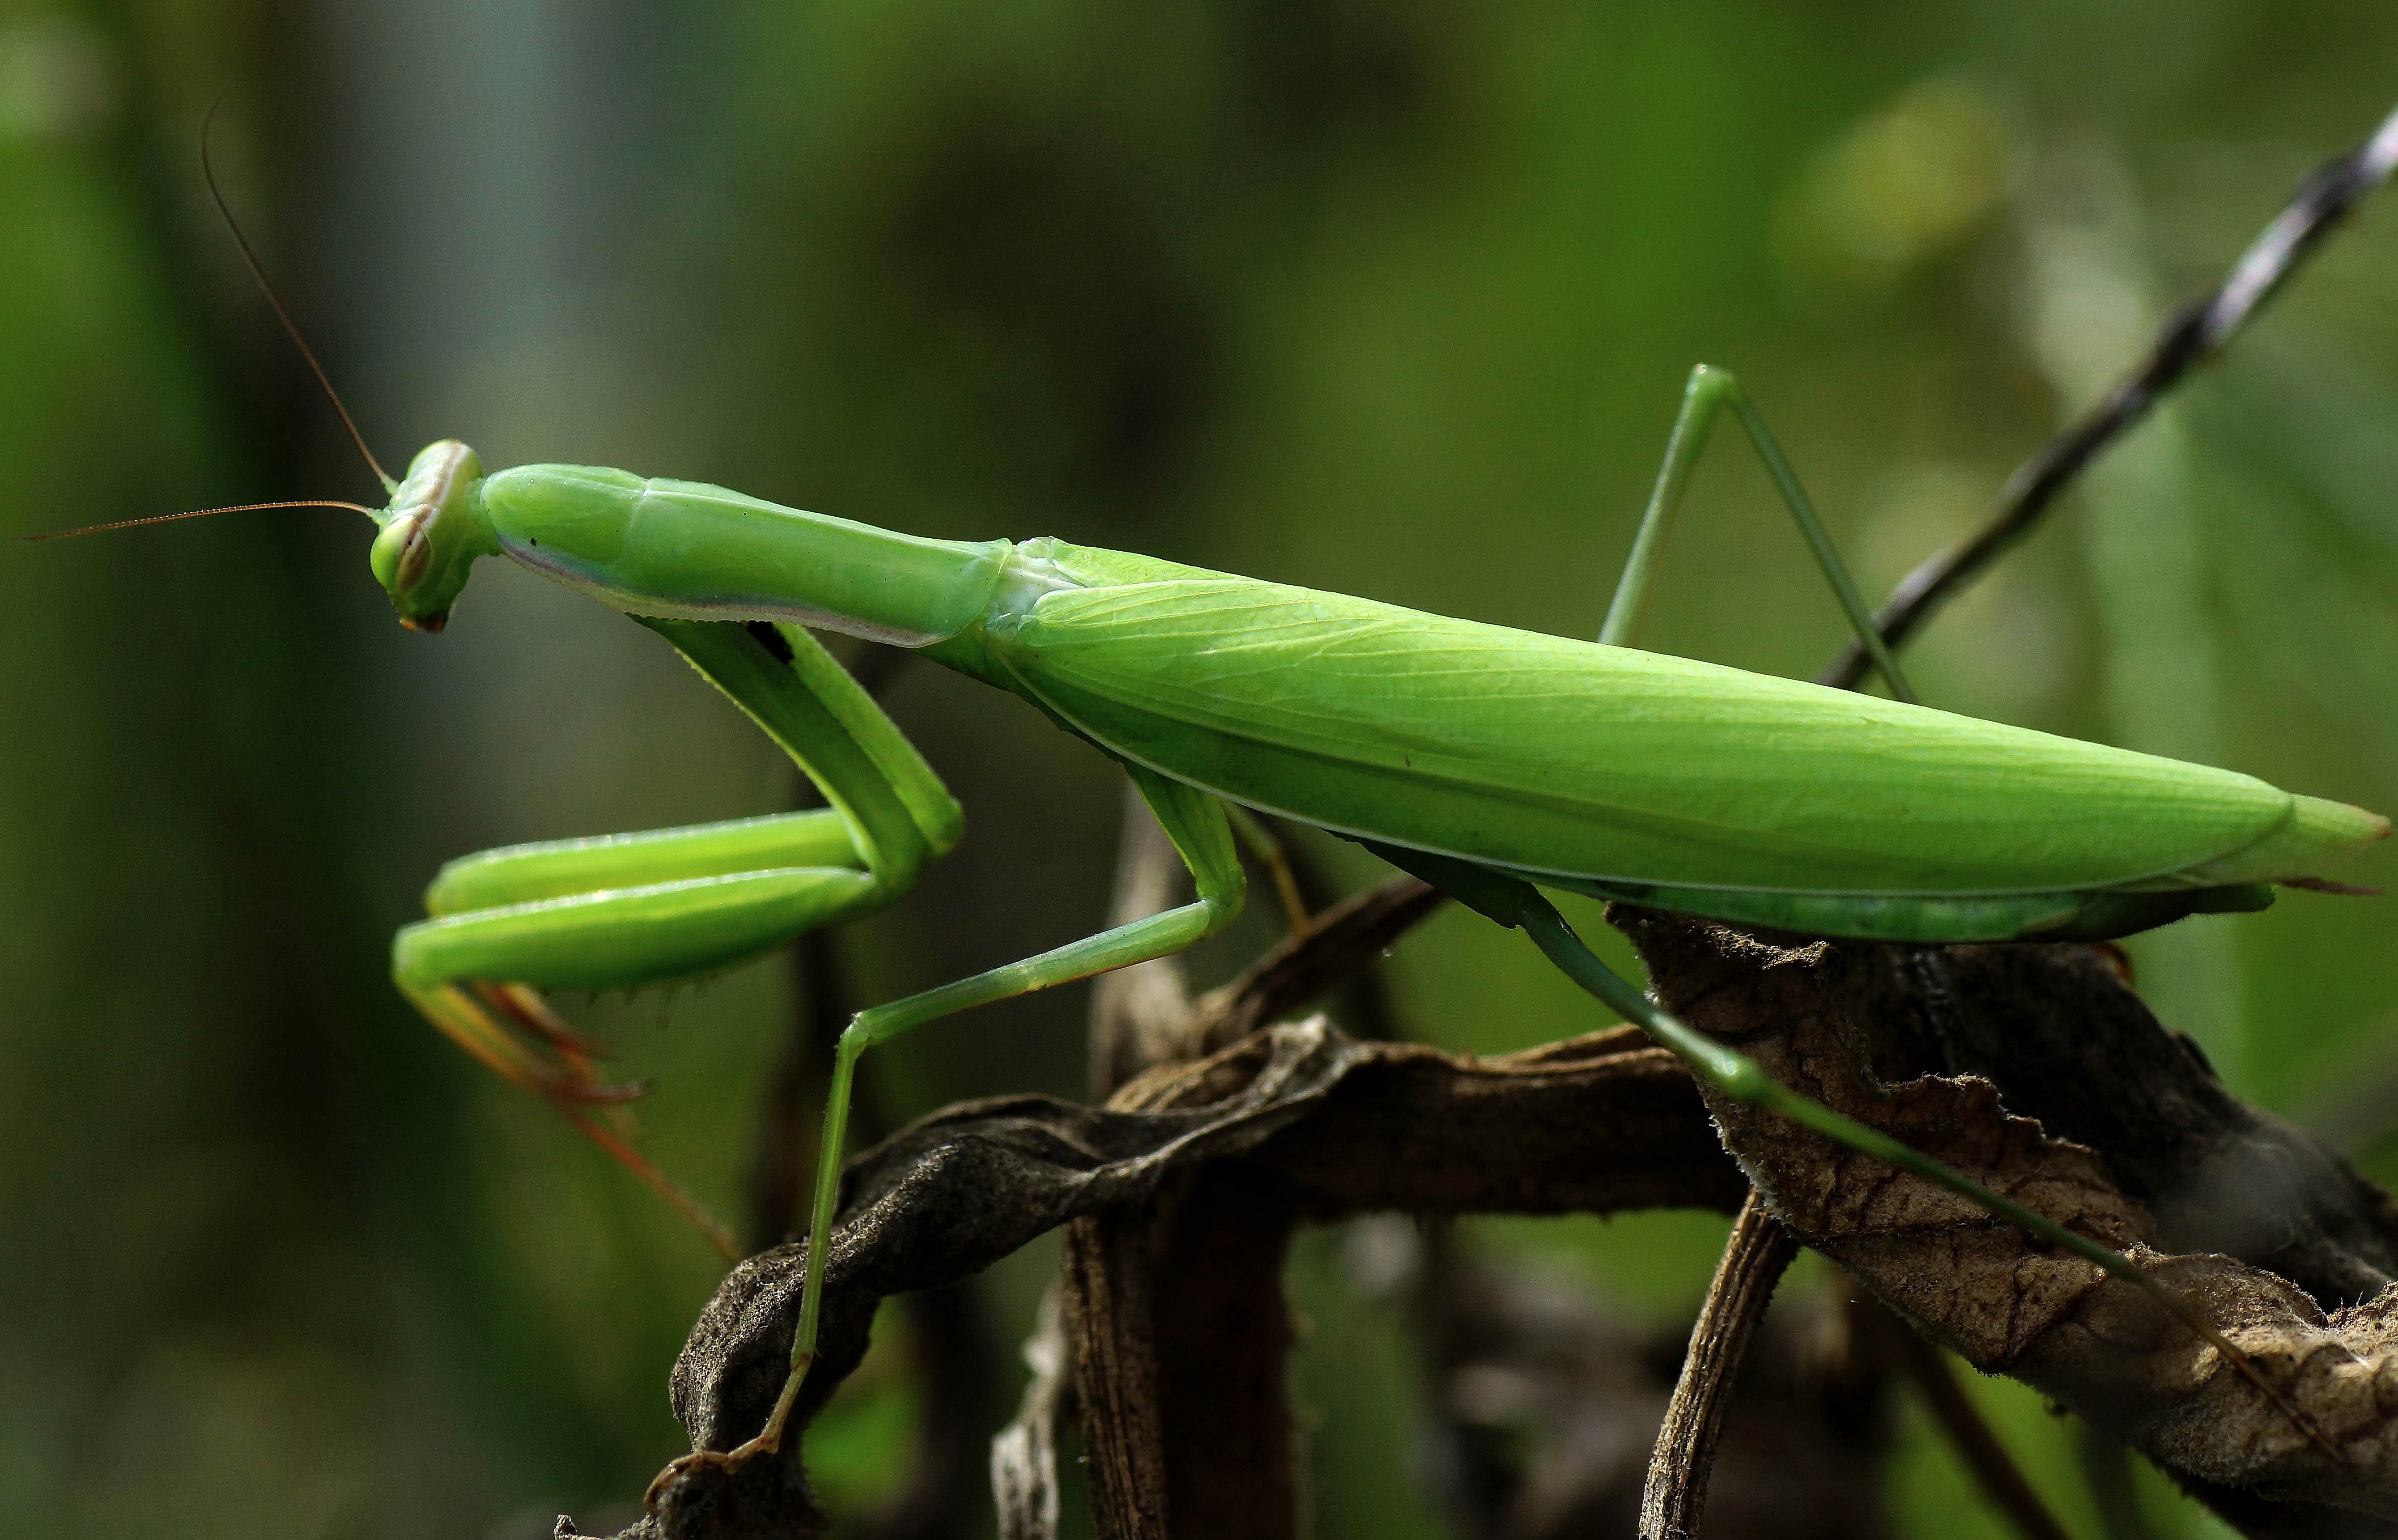
nature, photo, green, insect, macro, fauna, invertebrate, cats, animals, mantis, naturaleza, gatos, tamron90mmmacro, a77, grasshopper, locust, g, ggl1, gaby1, xovesphoto, animales, xelodegalicia, sonya77v, sonyslta77v, macro photography, arthropod, gabrielcoru a, plant stem, cricket like insect